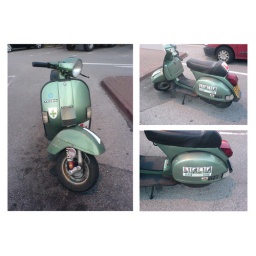
I was wearing my England shirt when I took this in Sainsbury's car park. Nobody's perfect.